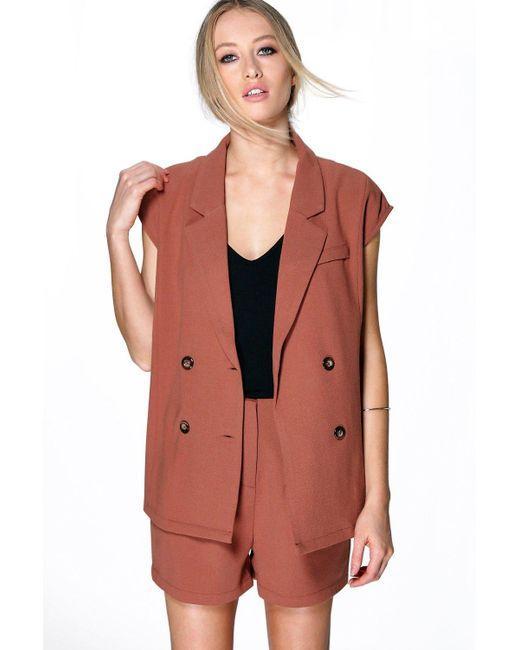
Braune Kurzarmbluse und Shorts, Freizeitkleidung